Dutch Gold Coast

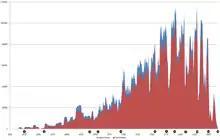
Estimates of the Atlantic slave trade. The blue bar represents the number of slaves that boarded ships in Africa, the red bar the number that disembarked in America, the remainder having died during the voyage.

Although the colony is nowadays primarily associated with Atlantic slave trade, this was not the reason for the first Dutch traders to trade with the Gold Coast. Barent Eriksz made a profit trading gold, ivory, and West African pepper, and these products remained the primary trading goods in the early 17th century. According to Joannes de Laet, the Dutch West India had transported West African goods worth 14 million Dutch guilders to the Dutch Republic by 1637, of which the most important was the trade in gold.